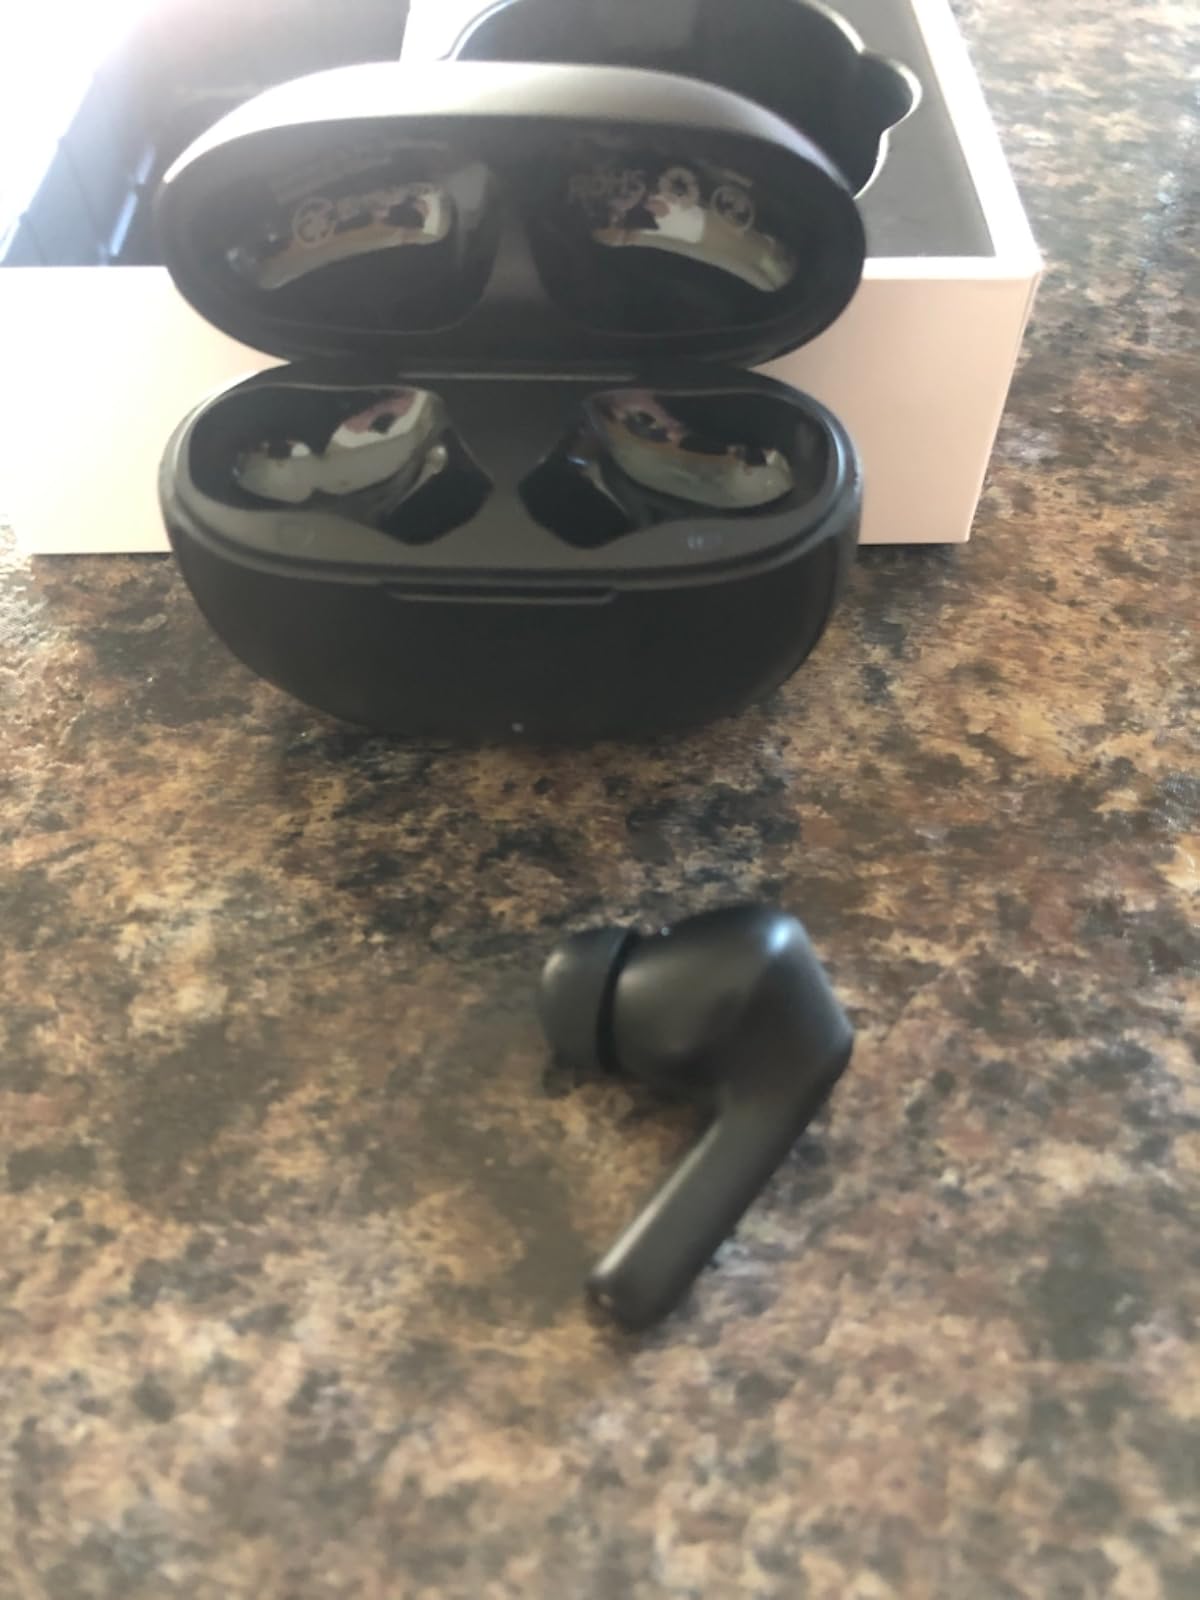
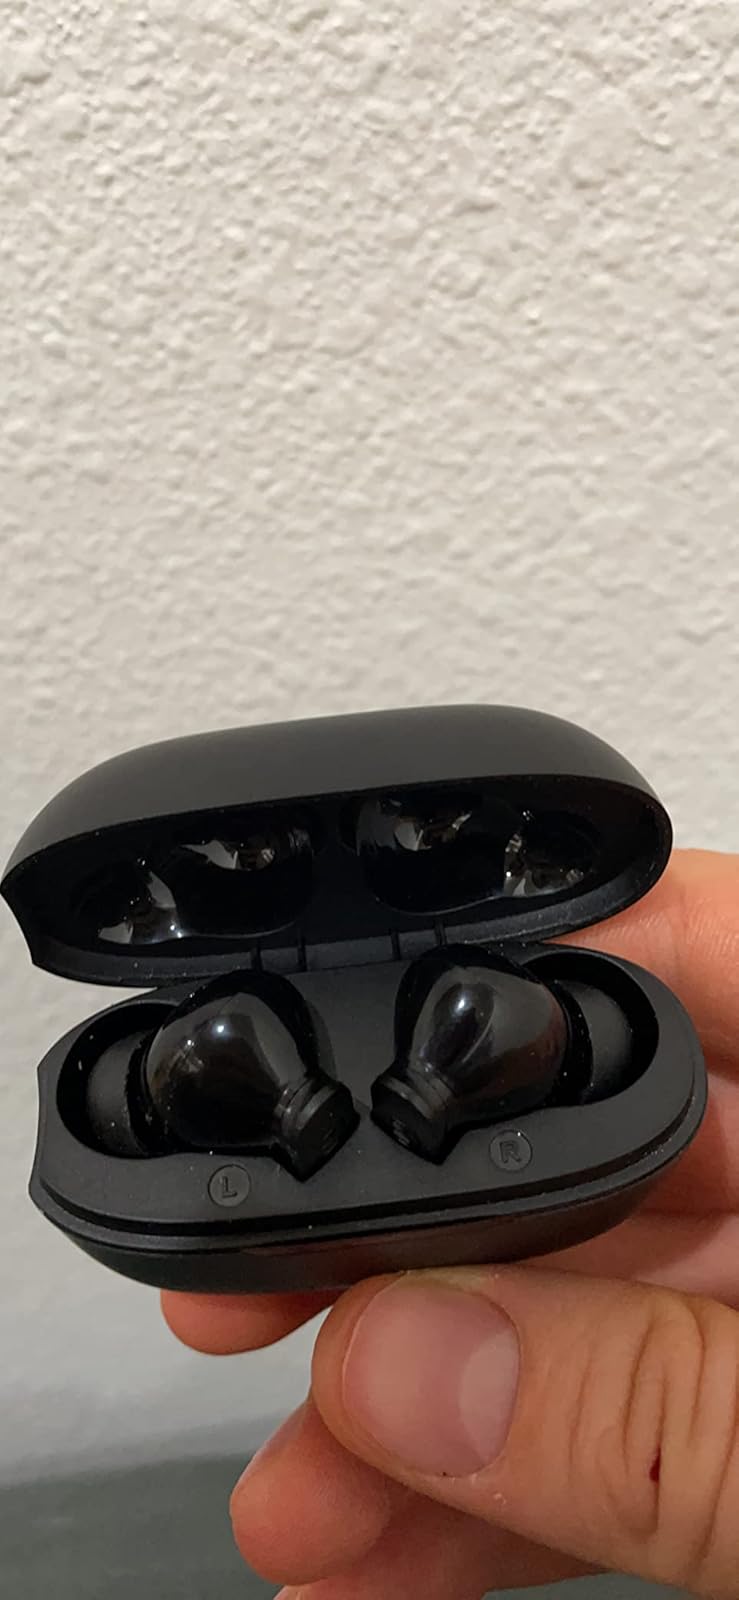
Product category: earbuds
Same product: no